Ilva Ligabue

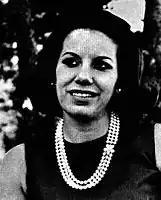
Ilva Ligabue (1968)

Ilva Ligabue (May 23, 1932 – August 19, 1998) was an Italian operatic soprano, best known for the role of Alice Ford in "Falstaff", which she recorded twice, under Georg Solti (RCA, 1963) and Leonard Bernstein (Sony, 1966).